Jyri Jaakkola

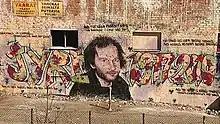
Jyri Jaakkola graffiti

Jyri Antero Jaakkola (February 11, 1977 – April 27, 2010) was a Finnish human rights activist. He was on his way to San Juan Copala, a village of indigenous Trique people that has declared itself autonomous, as a human rights observer when he was shot dead by UBISORT, a paramilitary organization connected to Institutional Revolutionary Party. In the attack Alberta Cariño, an activist for the local organization CACTUS, was also shot dead and more than ten people were wounded.